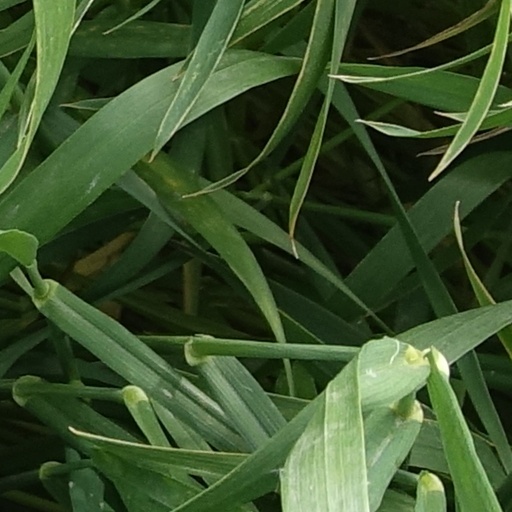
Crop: wheat